Ranger X

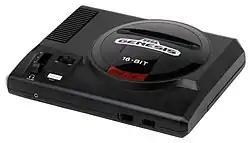
"Ranger X" was the first project to be developed by GAU Entertainment for the Sega Megadrive.

Yamamoto claimed that the team created "Ranger X" with a lot of intuition without copying other titles, not wanting to be bounded with the need to imitate others, as their goal was to make a Sega Megadrive game of high-quality. However, Yamamoto commented that the team did not think about the graphics but due to the emphasis on creating a polished game, the visuals ultimately had "a lot of shine too". Yamamoto remarked that the team did not use game design documents, as the team added elements on the fly when memory space was available. Both Toyota and Yamamoto wanted the animations to feel intricate, as robots have more possibilities and the team worked to make as much animations as possible for sprites.